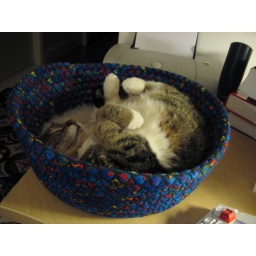
Upside down kitty in a basket